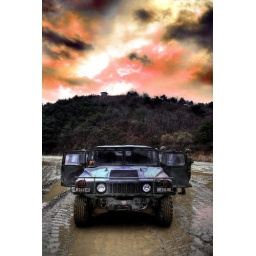
HMMWV under red sky